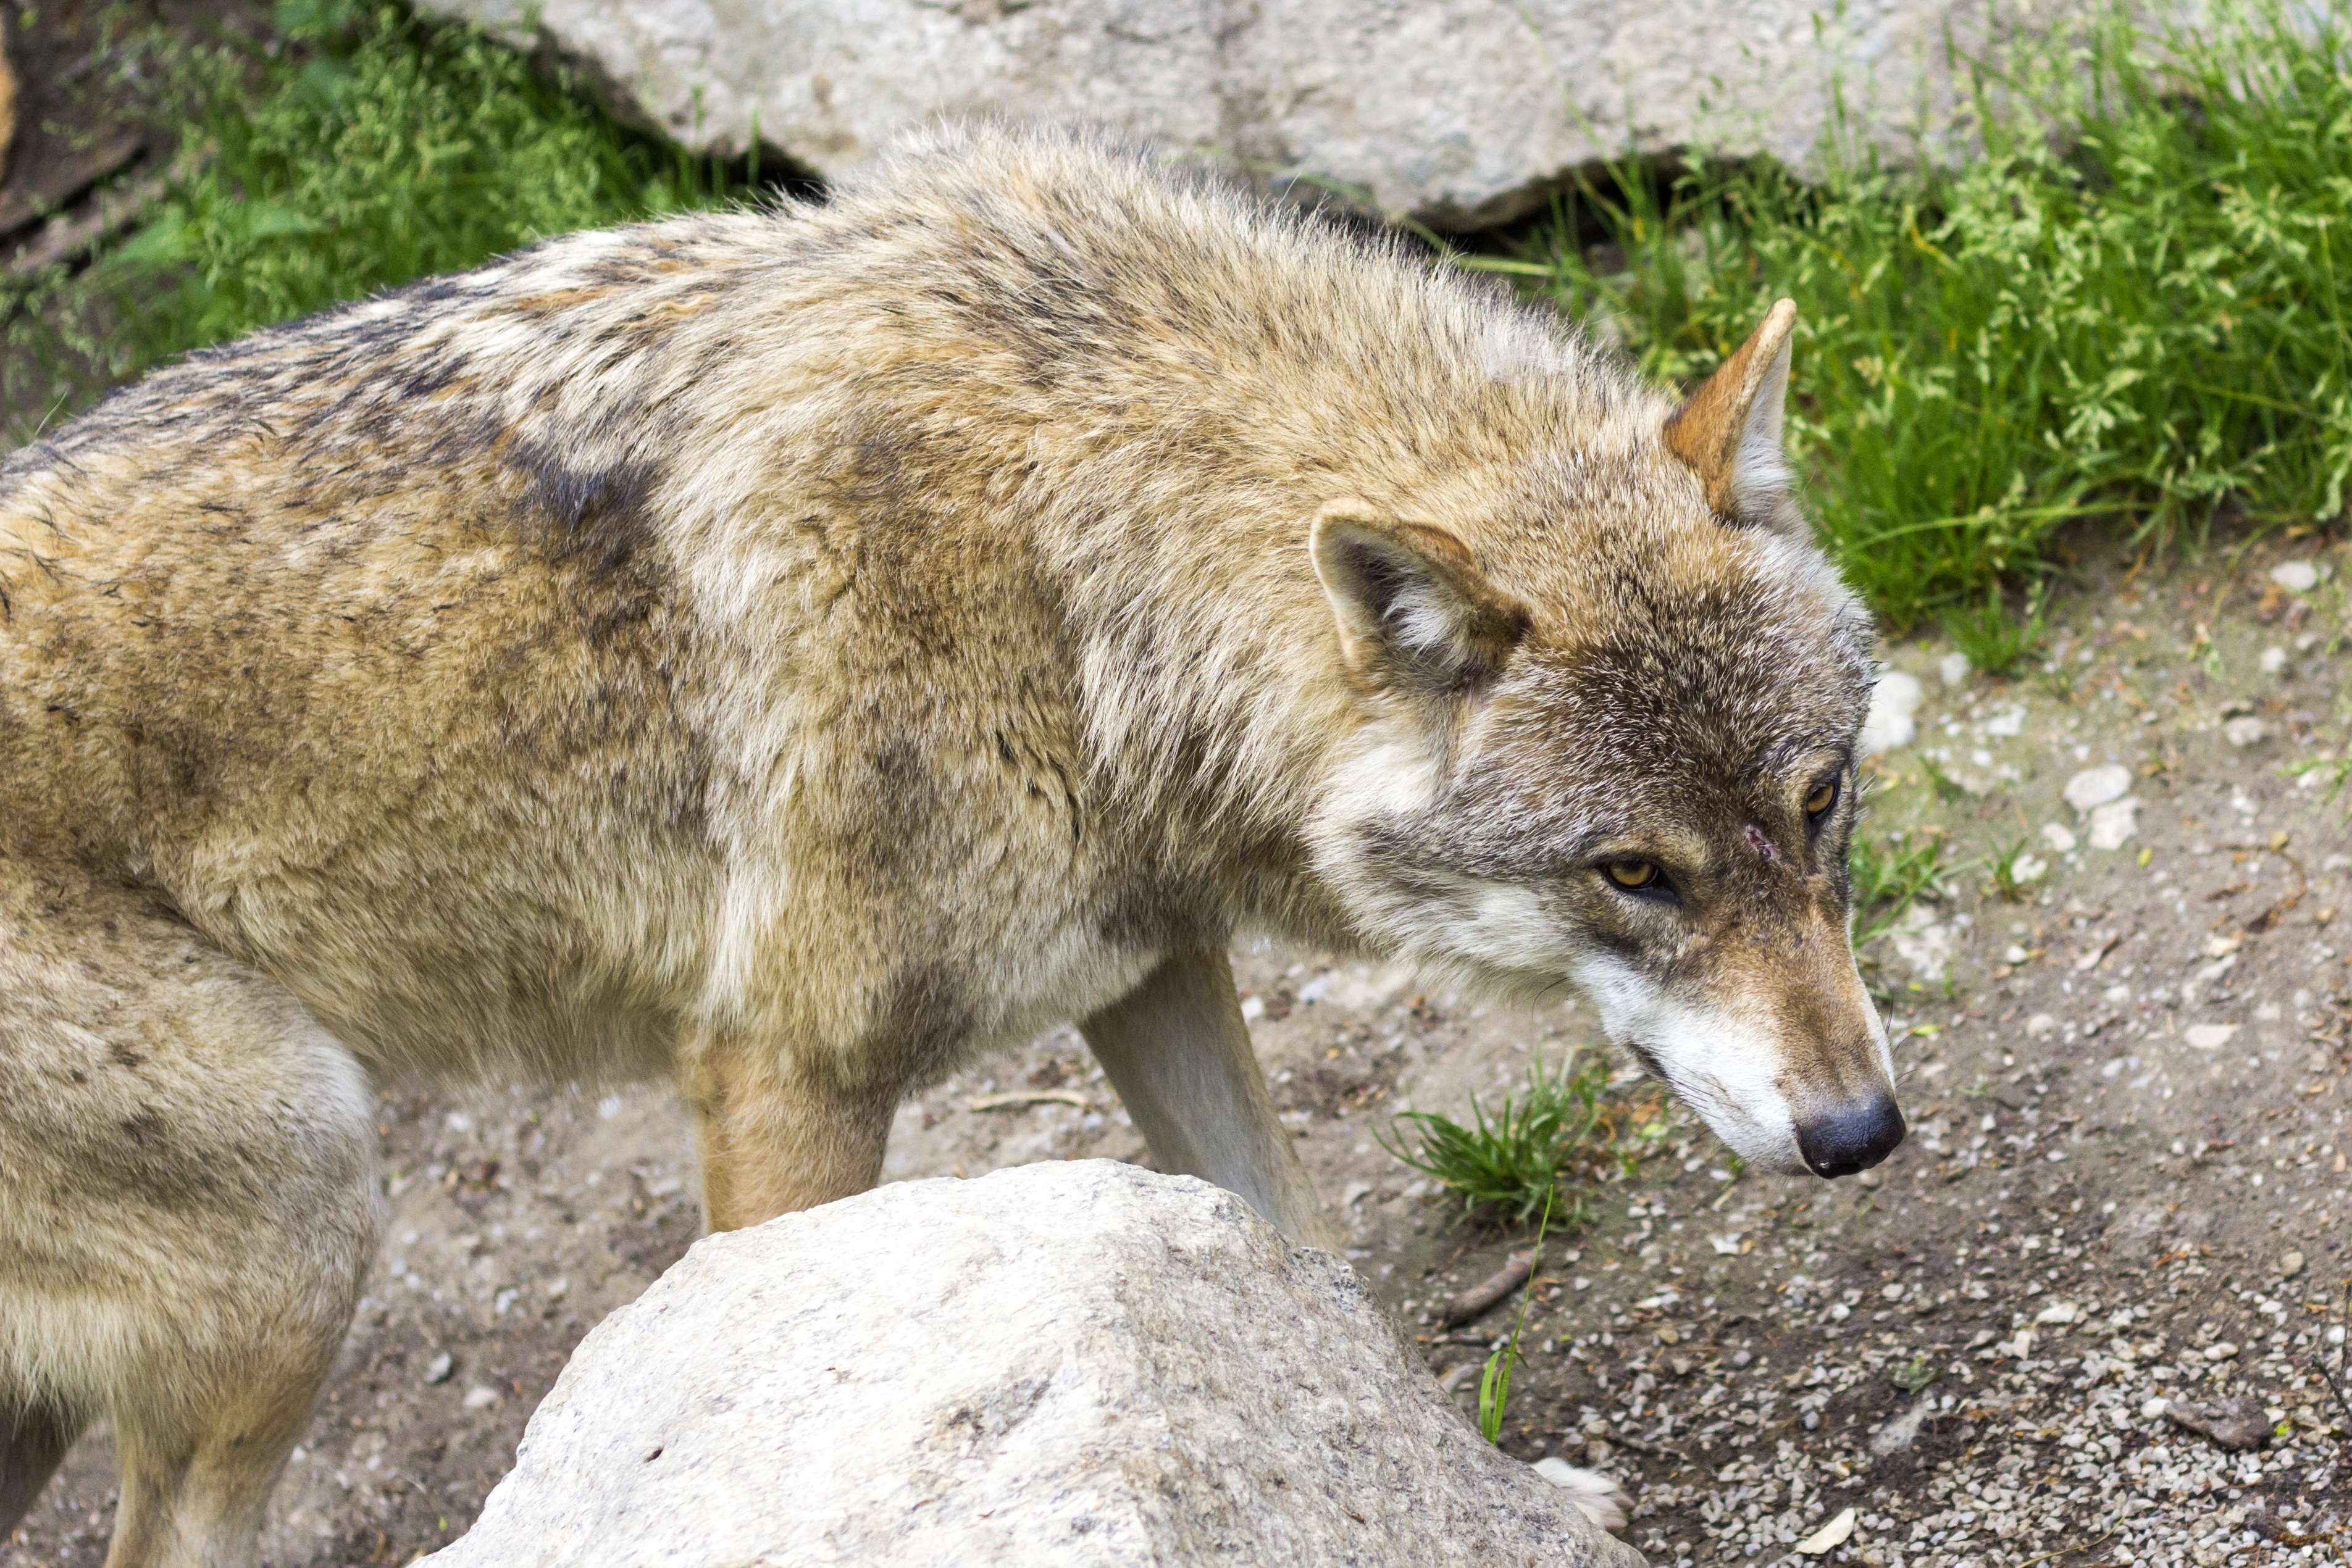
wildlife, fur, mammal, wolf, predator, coyote, fauna, grey, vertebrate, european wolf, canis lupus, jackal, tense, european wolves, dog like mammal, red wolf, kit fox, saarloos wolfdog, wolfdog, czechoslovakian wolfdog, canis lupus tundrarum, tamaskan dog, dhole, grey fox